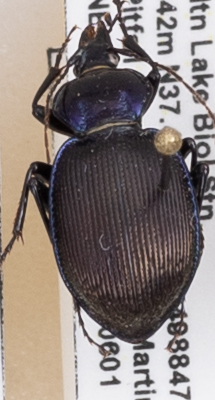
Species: Sphaeroderus stenostomus lecontei
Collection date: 2021-06-01
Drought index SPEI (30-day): -1.85
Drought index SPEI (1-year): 0.678
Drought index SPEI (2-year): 1.45